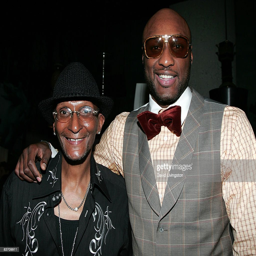
celebrity and his father attend event .